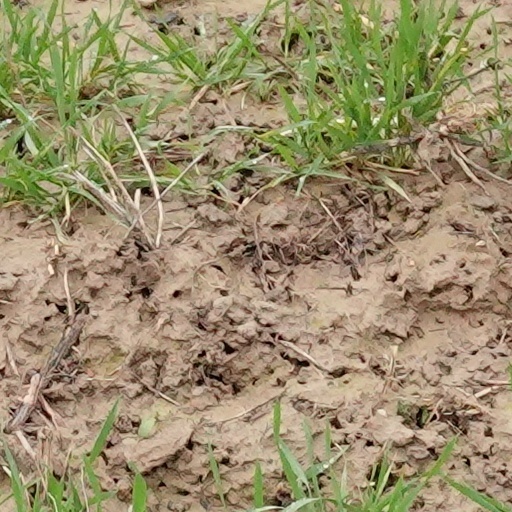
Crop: wheat